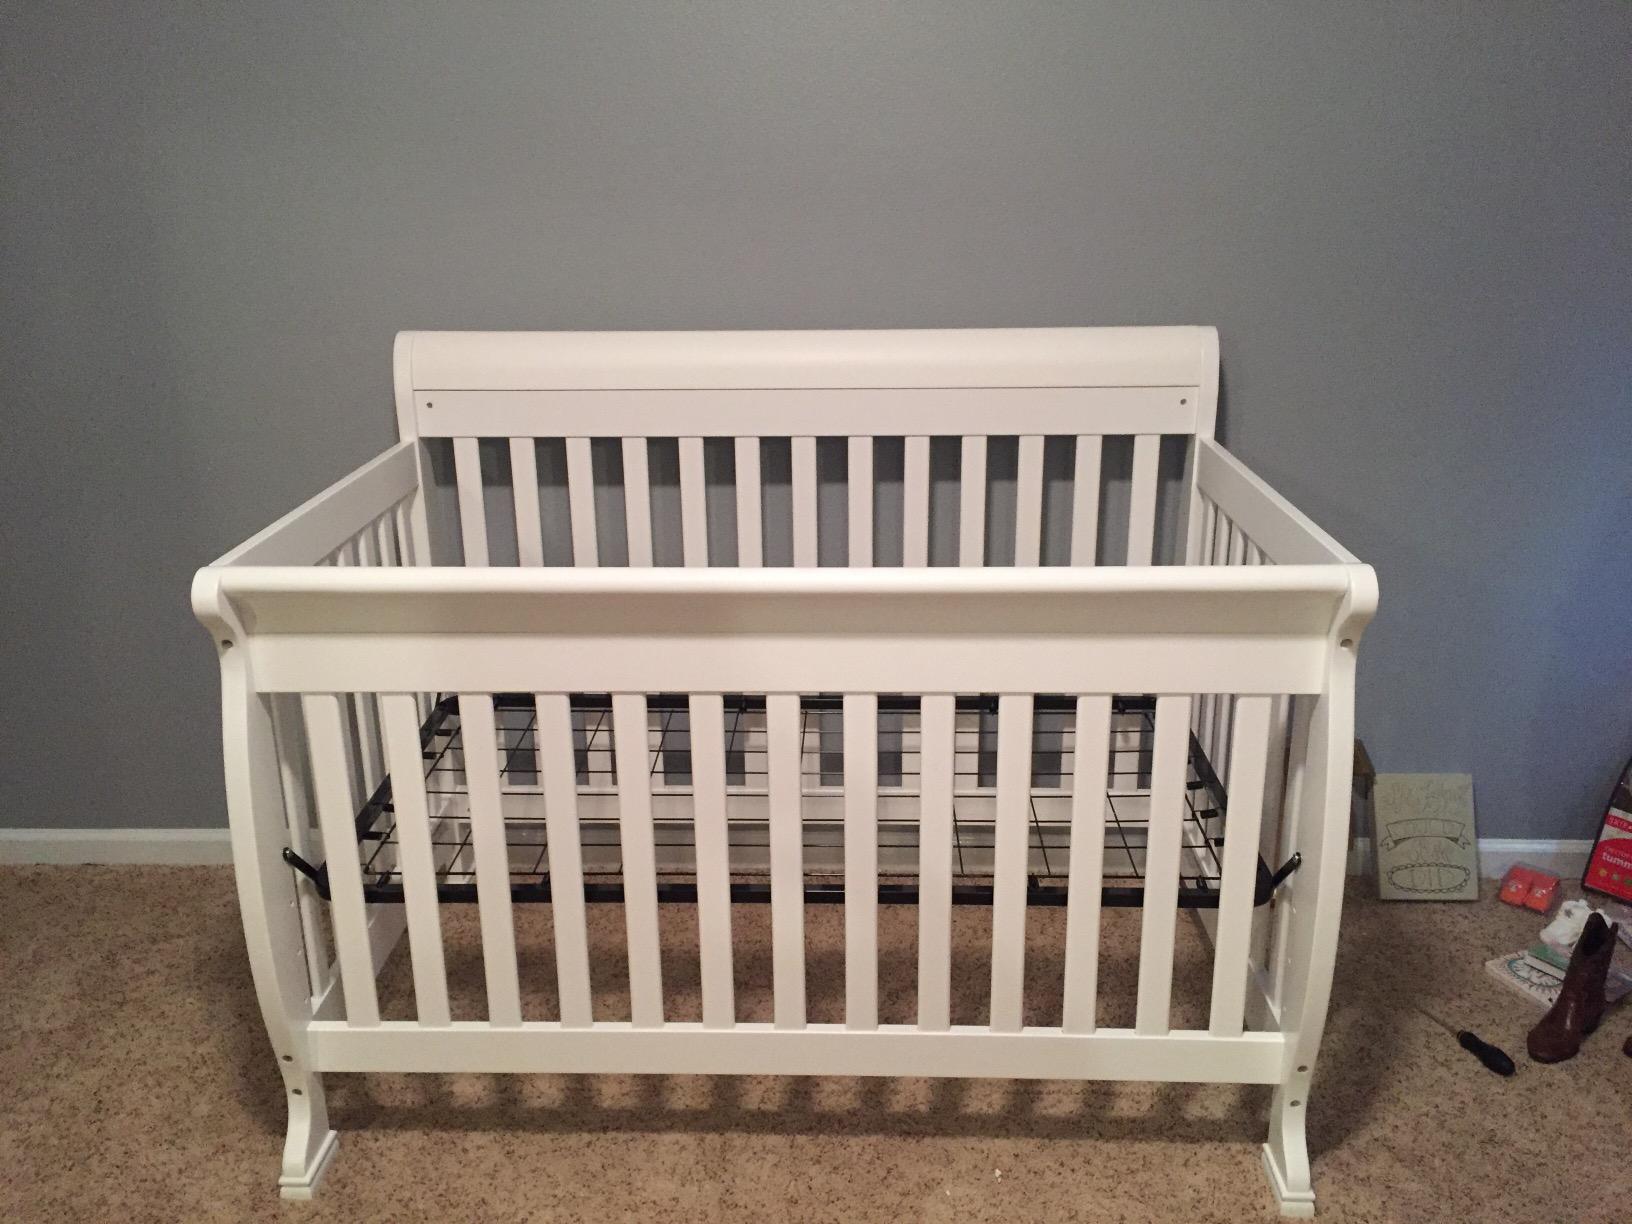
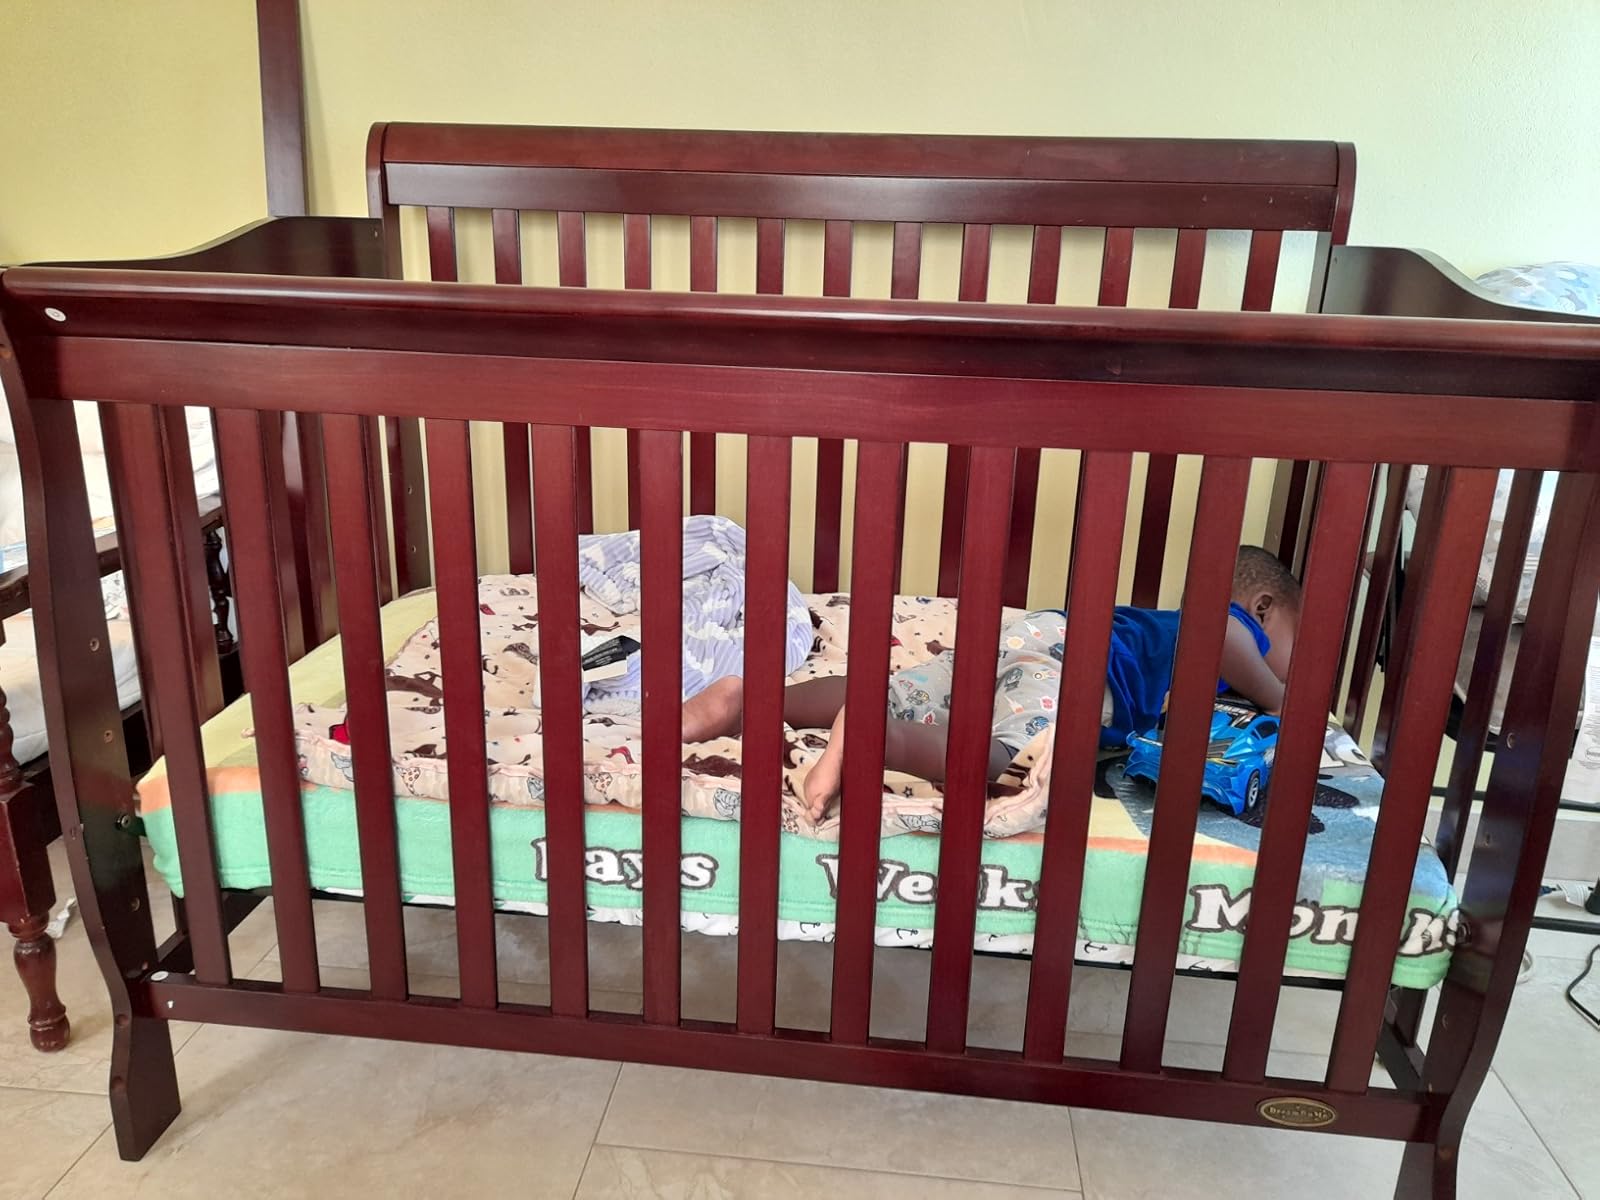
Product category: products_crib
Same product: no